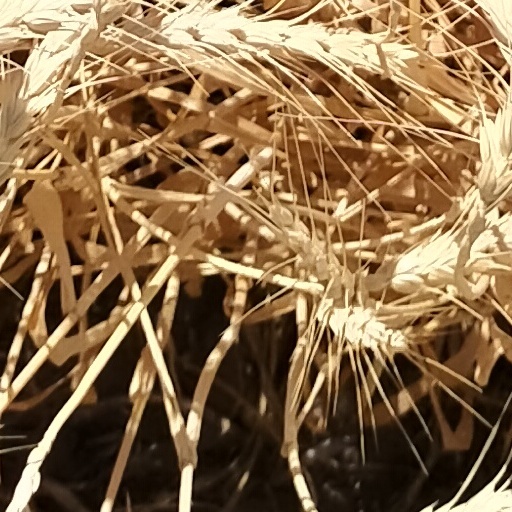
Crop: wheat